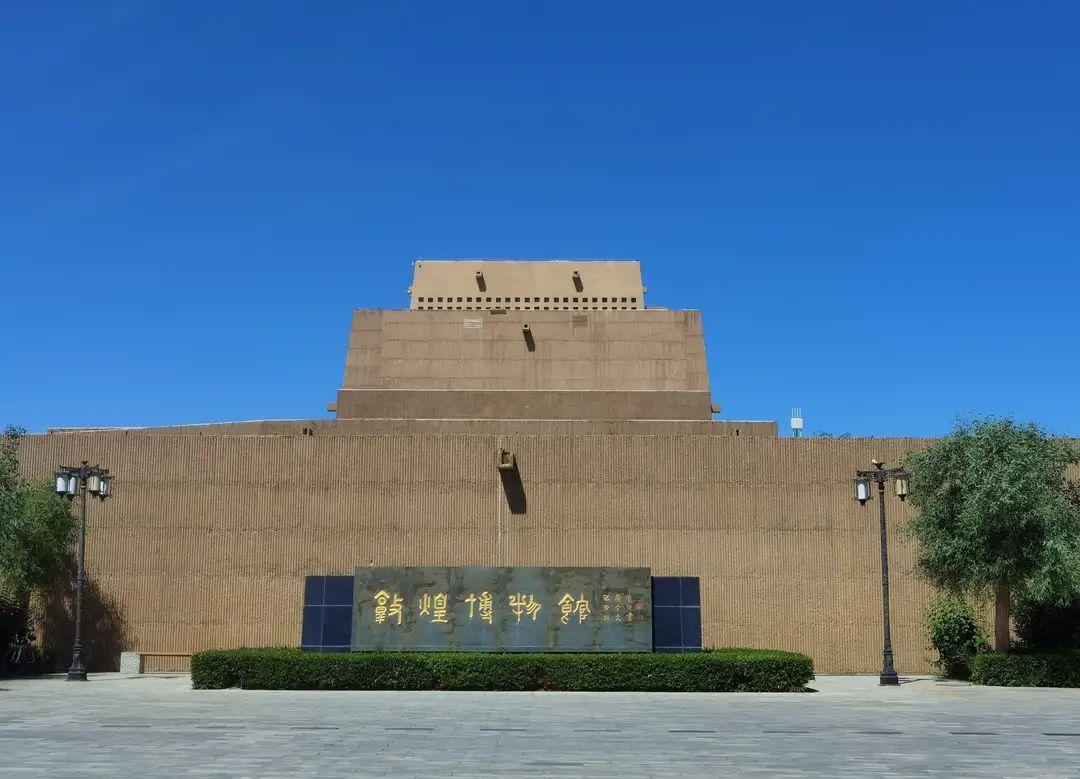
地标名称：敦煌博物馆
所在城市：酒泉市·敦煌市